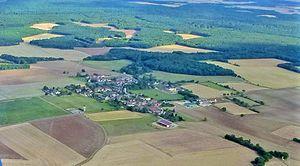
Vue aérienne d'Annoux
Annoux est une petite commune française rurale située dans le département de l'Yonne en région Bourgogne-Franche-Comté, au sommet d'un plateau, entourée de champs, eux-mêmes entourés de forêts. Annoux fait partie de la communauté de communes du Serein.